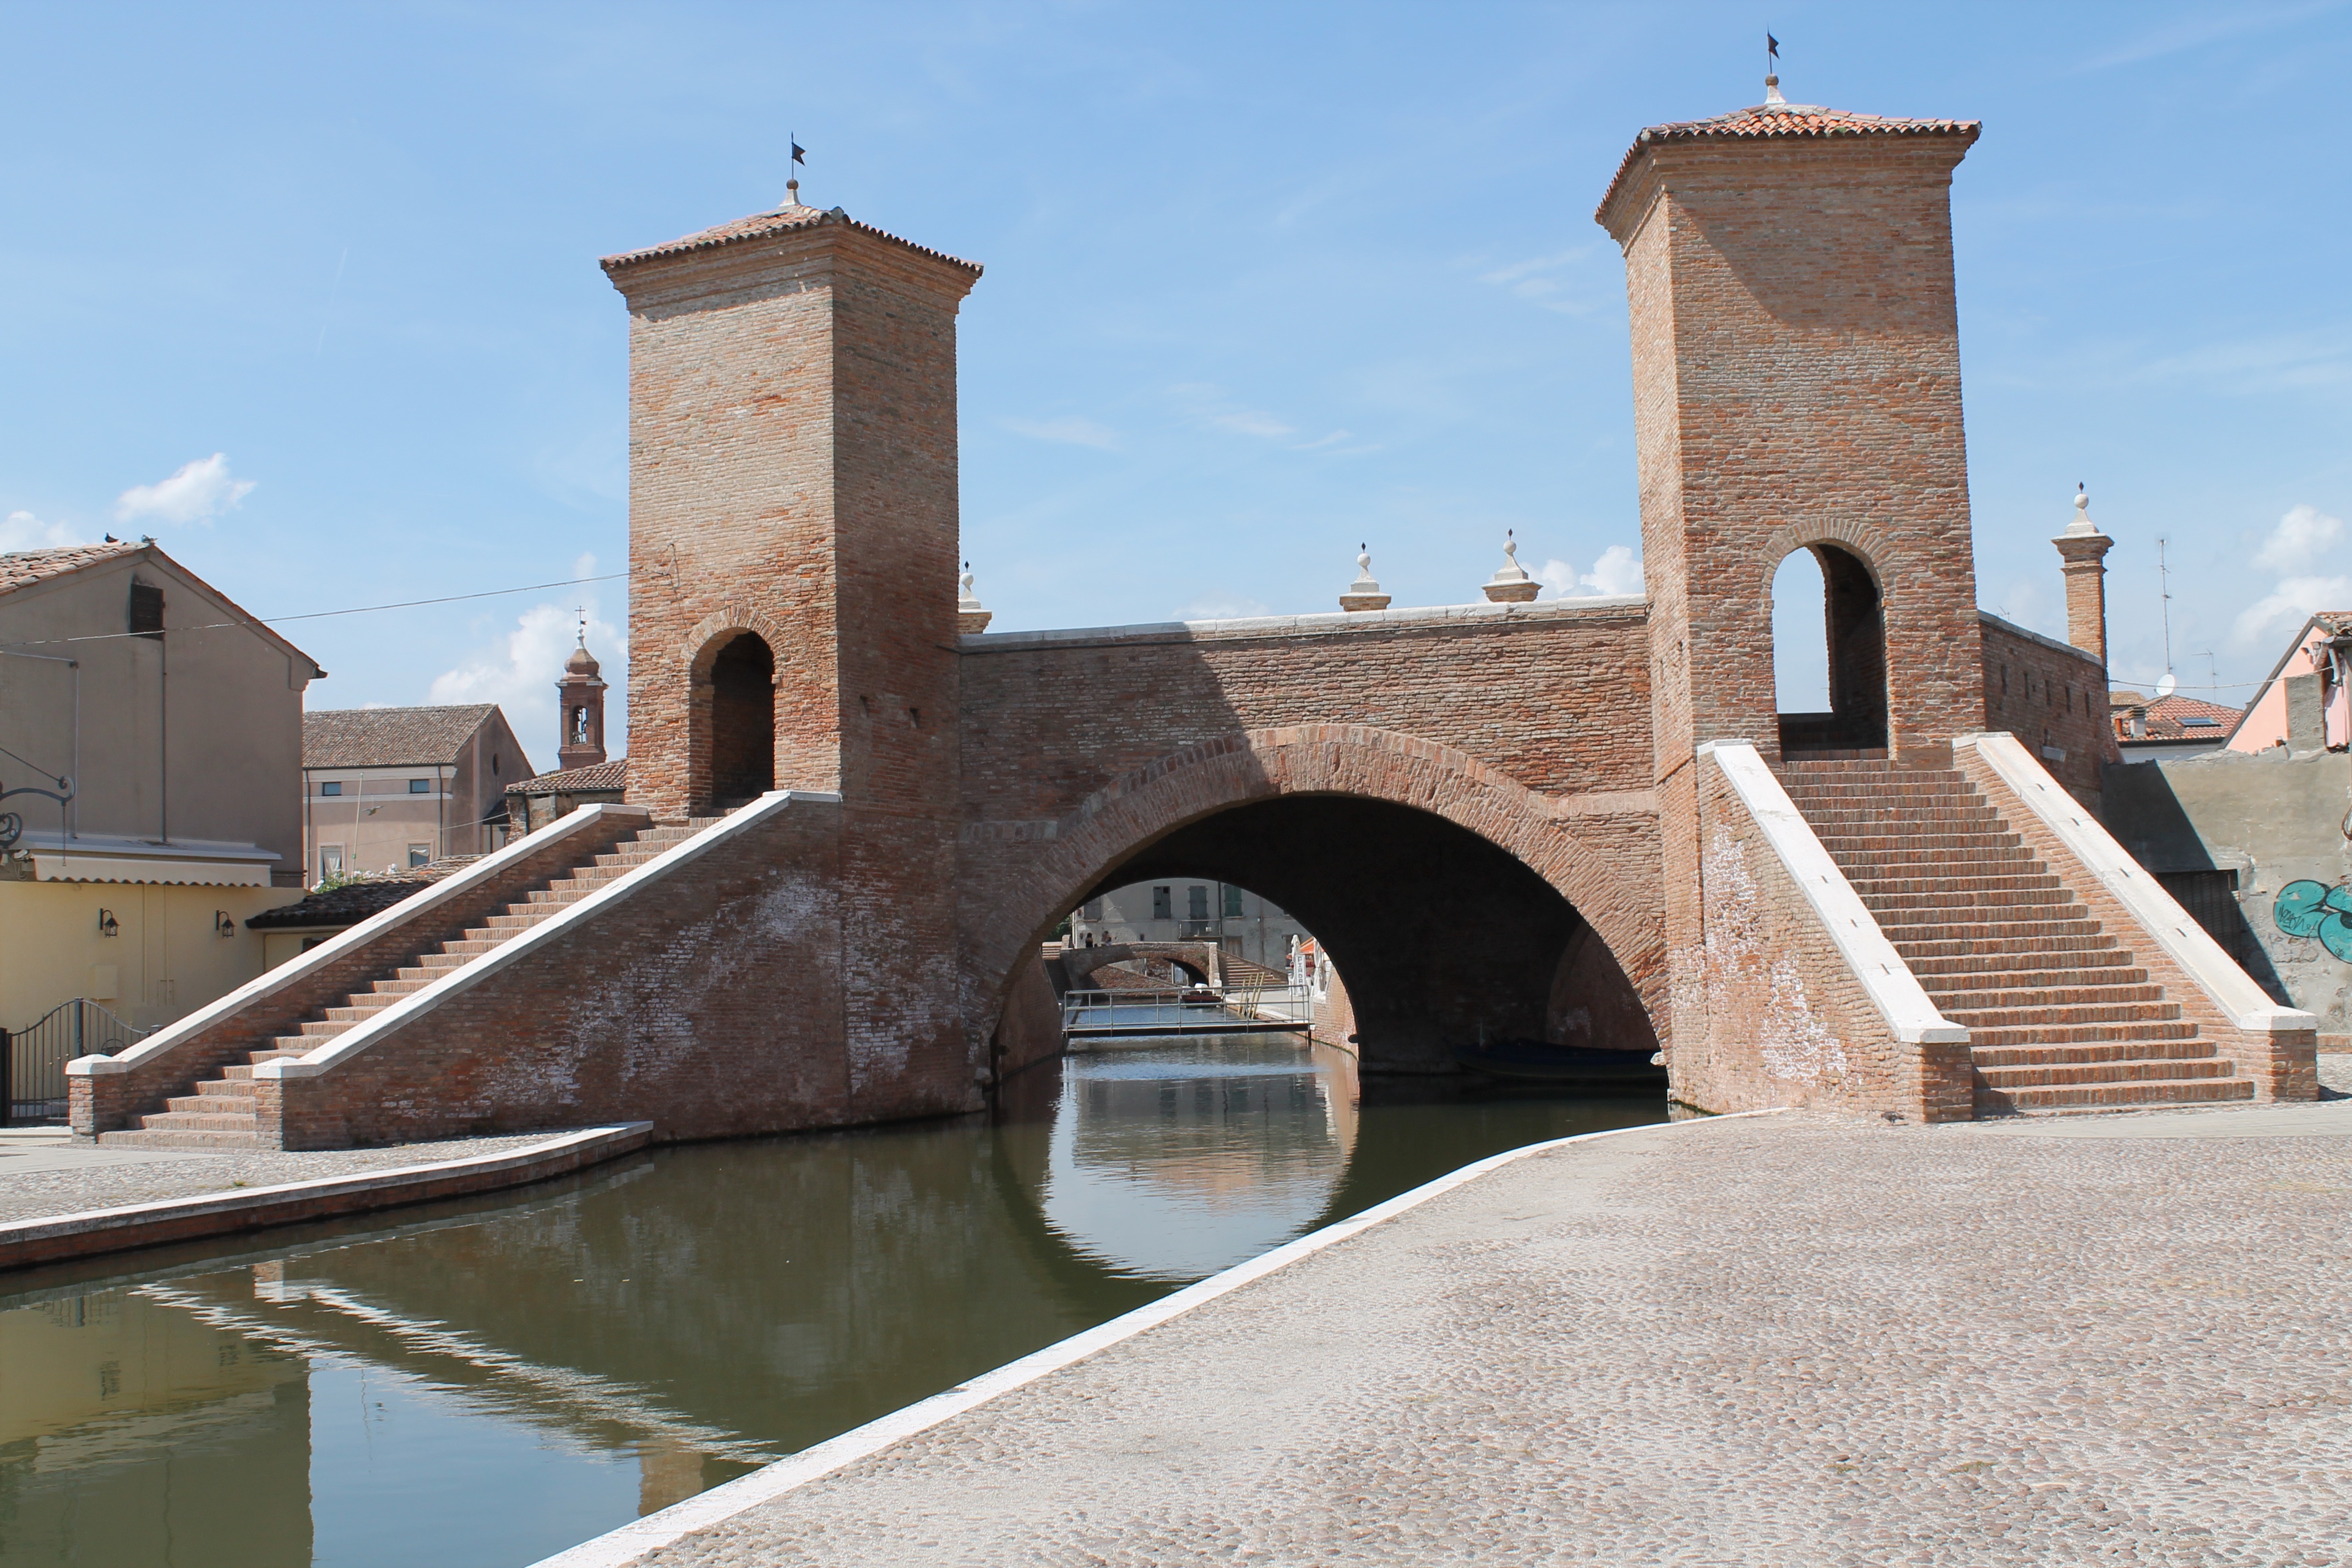
bridge, building, vacation, lagoon, italy, church, waterway, place of worship, picturesque, bricks, culture, channel, trepponti, salara channel, po plane, ponte pallota, comaccio, luca canese